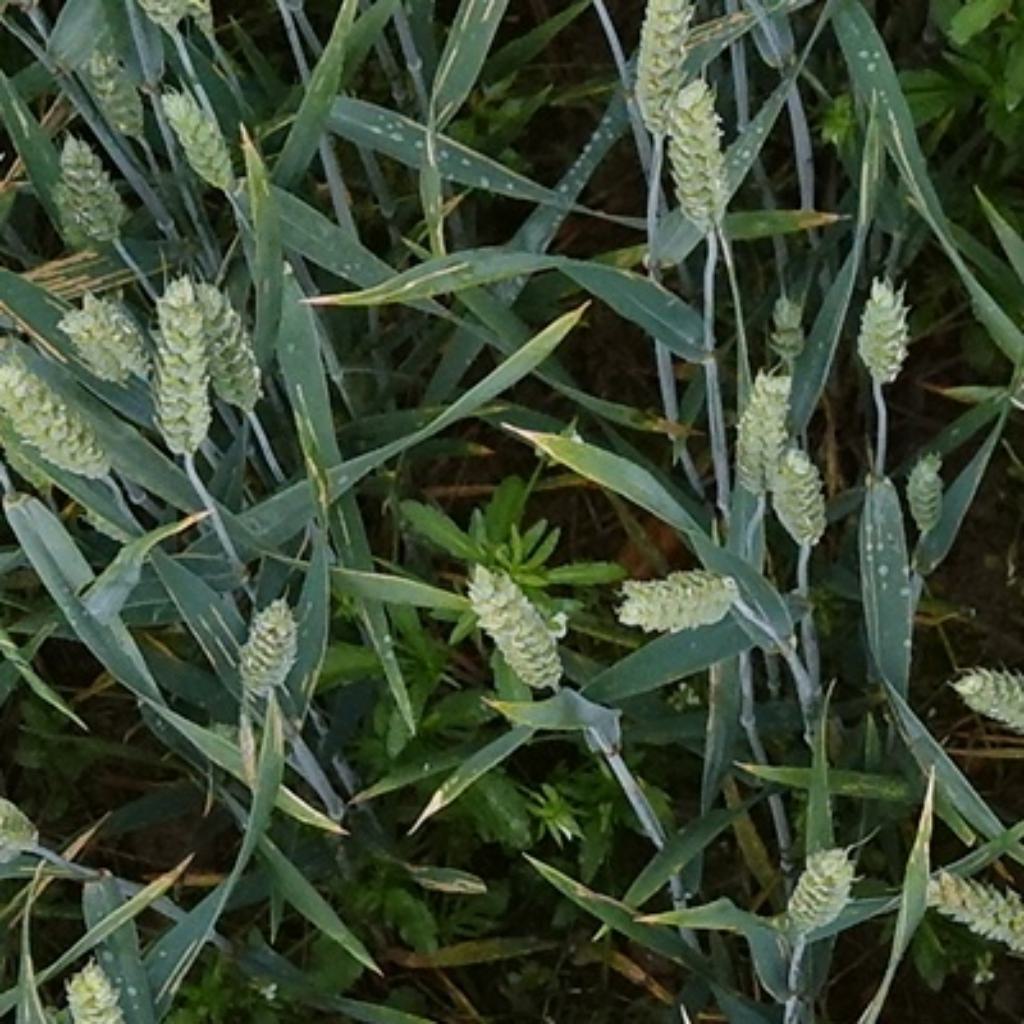
Country: France
Location: Toulouse
Wheat development stage: Filling - Ripening